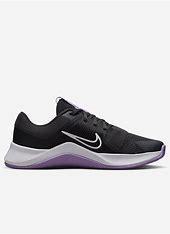
Brand: Nike
Model: MC 2